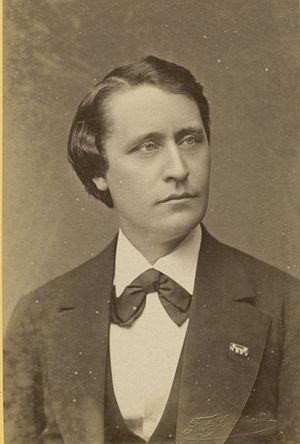
Luigi Boccherini, né le 19 février 1743 à Lucques et mort le 28 mai 1805 à Madrid, est un compositeur et violoncelliste italien de la période classique. Avec Joseph Haydn et Wolfgang Amadeus Mozart, il est considéré comme l'un des plus importants compositeurs de musique de chambre pour cordes de la seconde moitié du XVIIIᵉ siècle.